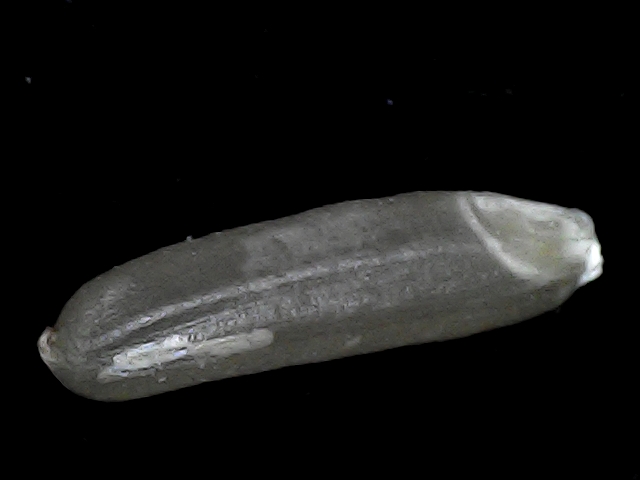
Rice variety: BD70